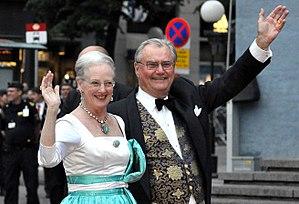
Cet article traite des événements qui se sont produits durant l'année 2010 au Danemark.